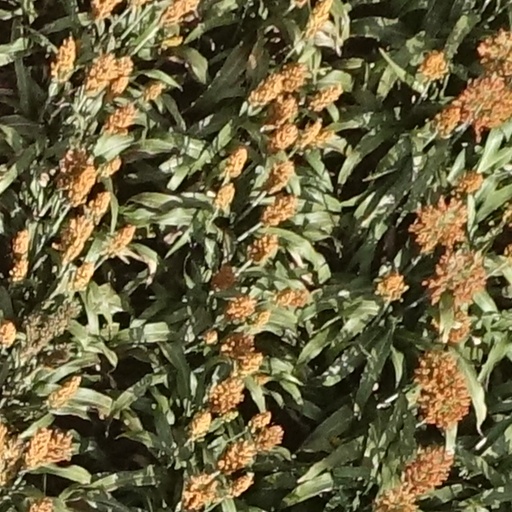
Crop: sorghum